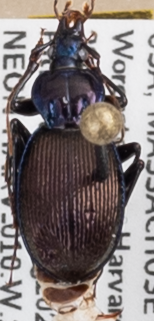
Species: Sphaeroderus canadensis canadensis
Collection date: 2021-08-04
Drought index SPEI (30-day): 1.928
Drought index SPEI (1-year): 0.142
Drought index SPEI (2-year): -0.82